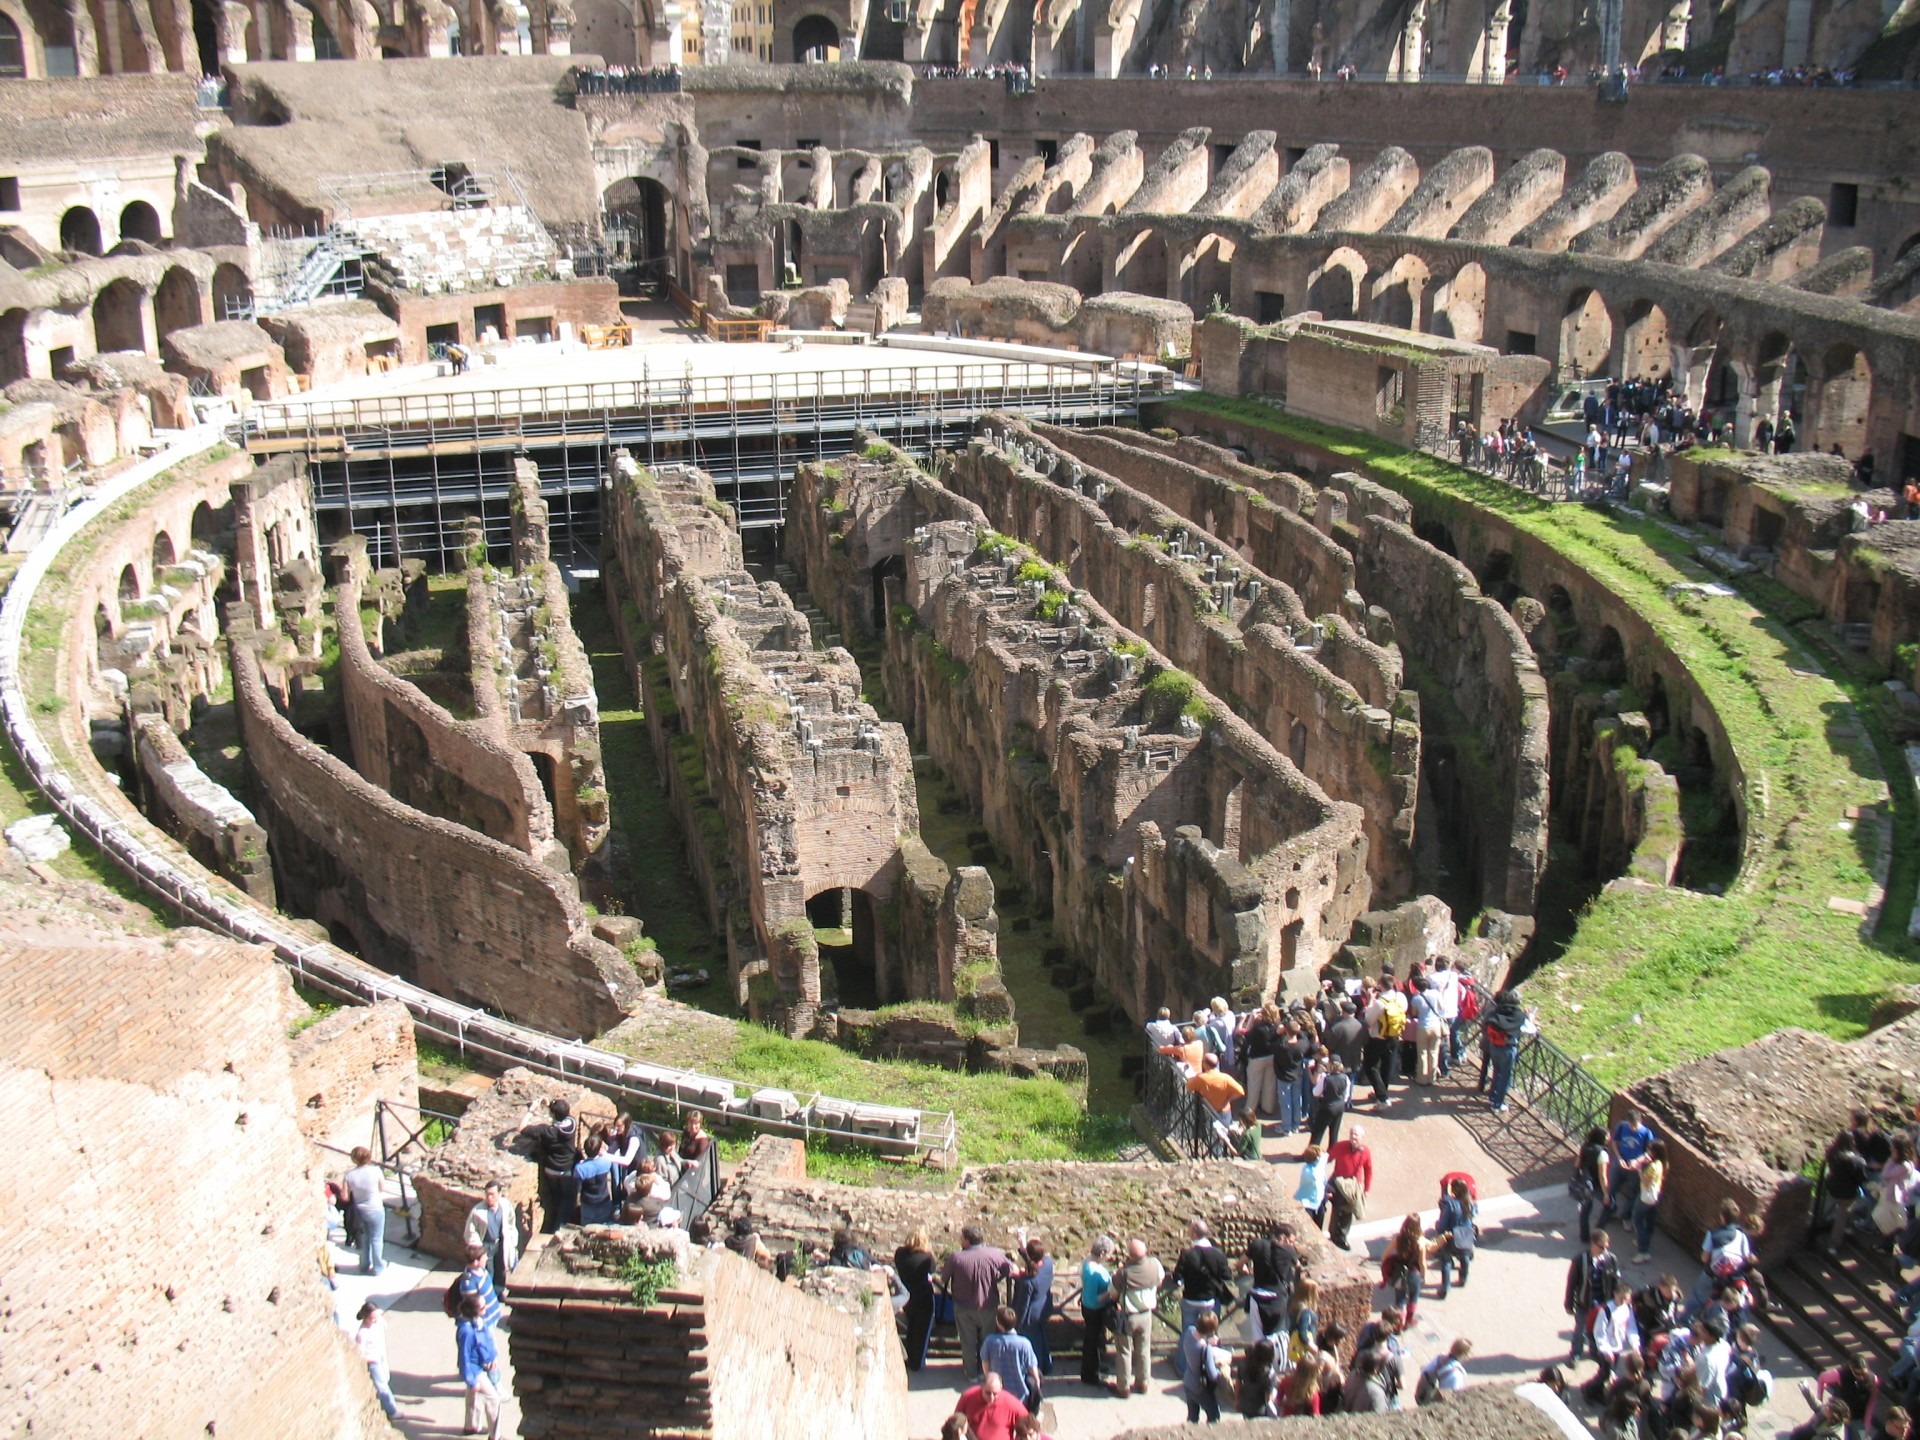
architecture, structure, stone, monument, vacation, tourist, travel, europe, construction, ancient, landmark, sightseeing, ruin, tourism, stadium, colosseum, arena, stage, rome, amphitheatre, civilization, roman, european, famous, historical, amphitheater, gladiator, ancient rome, coliseum, aerial photography, ancient history, human settlement, sport venue